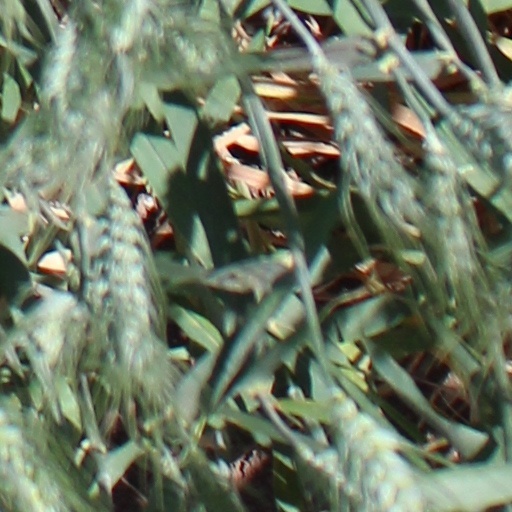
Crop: wheat